Activities of the Air Training Corps

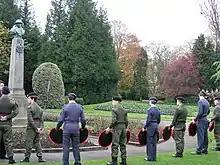
ATC and ACF cadets at a Remembrance Sunday parade.

The Air Cadets, as a uniformed youth organization, sets itself and its members very high standards, including dress and behaviour. Drill is a vital part of encouraging teamwork. All ATC squadrons practice drill as a means of instilling discipline and teamwork and a means for Officers and NCOs to develop the ability to command and control. It is also used in formal parades and for moving around military bases and moving cadets in a smart, uniform manner. There are also drill competitions: inter-Squadron, inter-Wing, and inter-Region Exhibition drill competitions. Air Cadet drill is taken from the RAF Drill Manual (AP818). All drill instruction should be solely conducted by a qualified Drill Instructor (DI). However, as not all units have access to a DI other WOs, SNCO (ATC) will assume this responsibility. More often than not, cadet NCOs will instruct drill within their squadron and drill competition squads must consist of only cadets, led by a cadet drill co-ordinator.